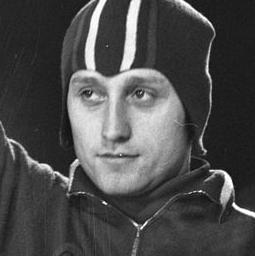
Age: 23